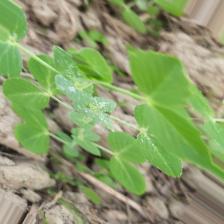
Label: Powdery Mildew